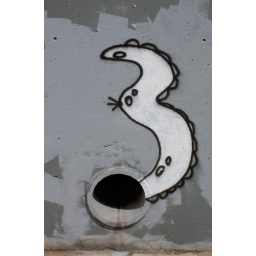
Some grafitti in a water tunnel near our house